House at 5 Willow Court

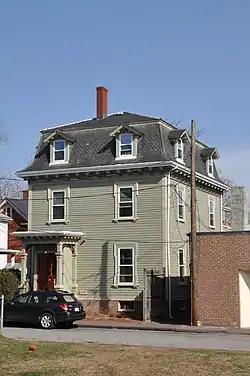
A photo of the house, taken in 2008

The house at 5 Willow Court in Arlington, Massachusetts is a rare local example of Second Empire styling.